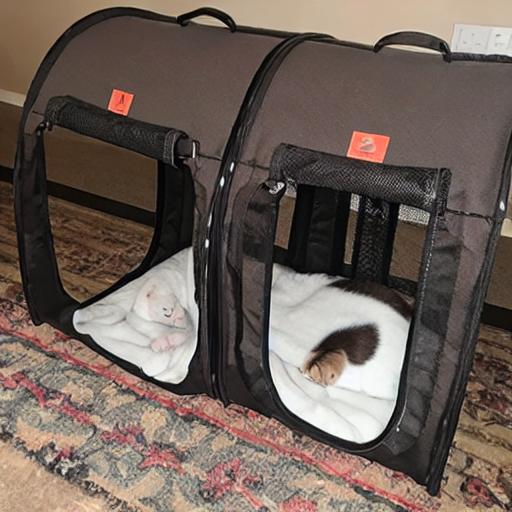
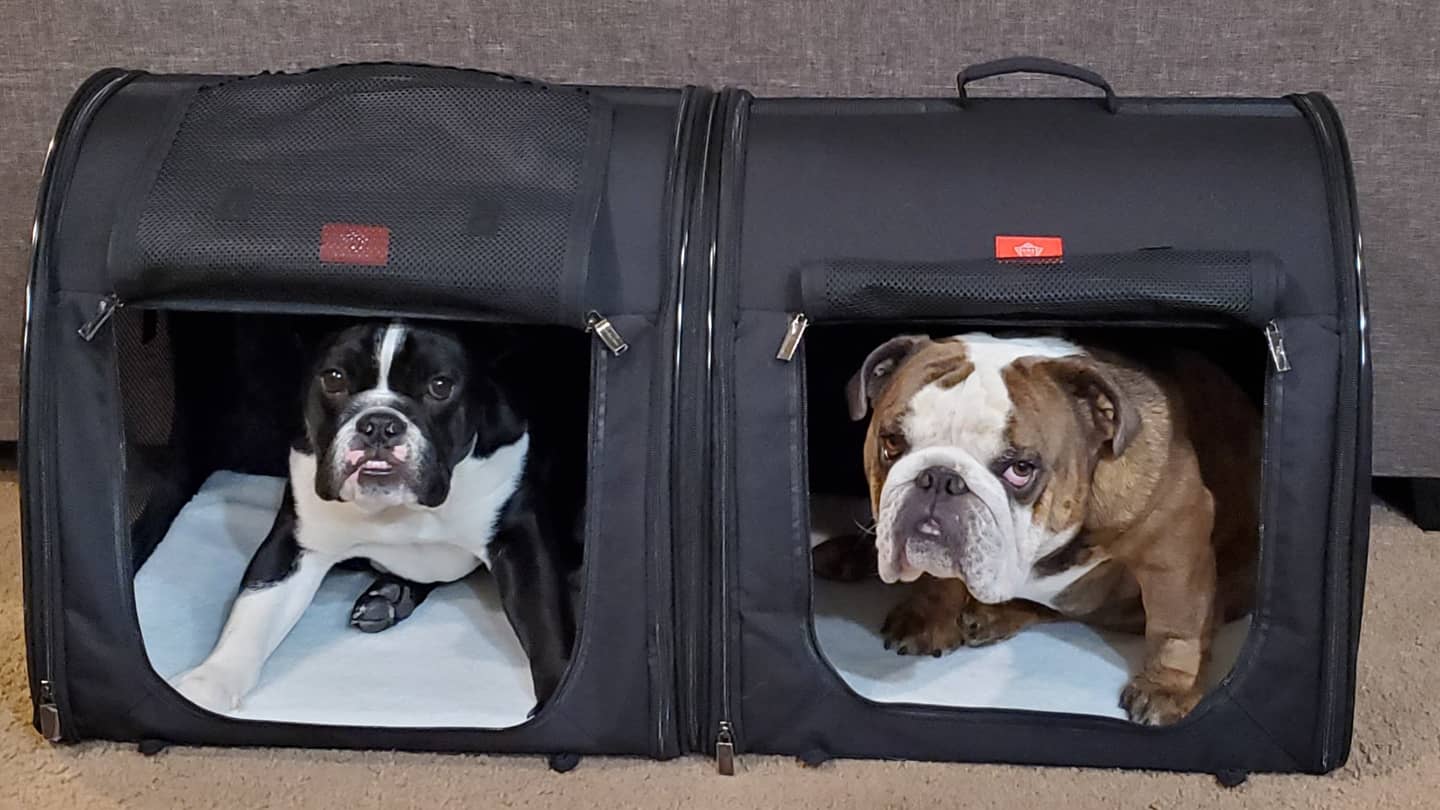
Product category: items_kennel
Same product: no